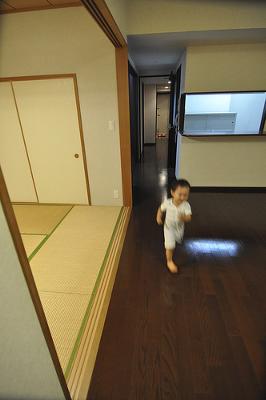
回答: パパの下になったママが「もうダメ〜!!」と叫んでたので、助走をつけたドロップキックをパパの金たまに食らわせる